Jamario Moon

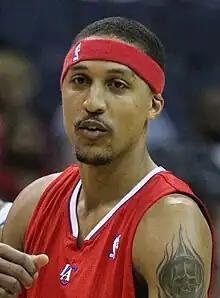
Moon with the Los Angeles Clippers in 2011

Jamario Raman Moon (born June 13, 1980) is an American former professional basketball player. He played college basketball for one season at Meridian Community College and began his professional career with teams in the United States Basketball League and NBA Development League, the Harlem Globetrotters, and Mexican basketball team Fuerza Regia before signing with the Toronto Raptors in 2007. He has since played for the Miami Heat, Cleveland Cavaliers, Los Angeles Clippers and Charlotte Bobcats of the NBA, along with the Los Angeles D-Fenders of the NBA D-League.